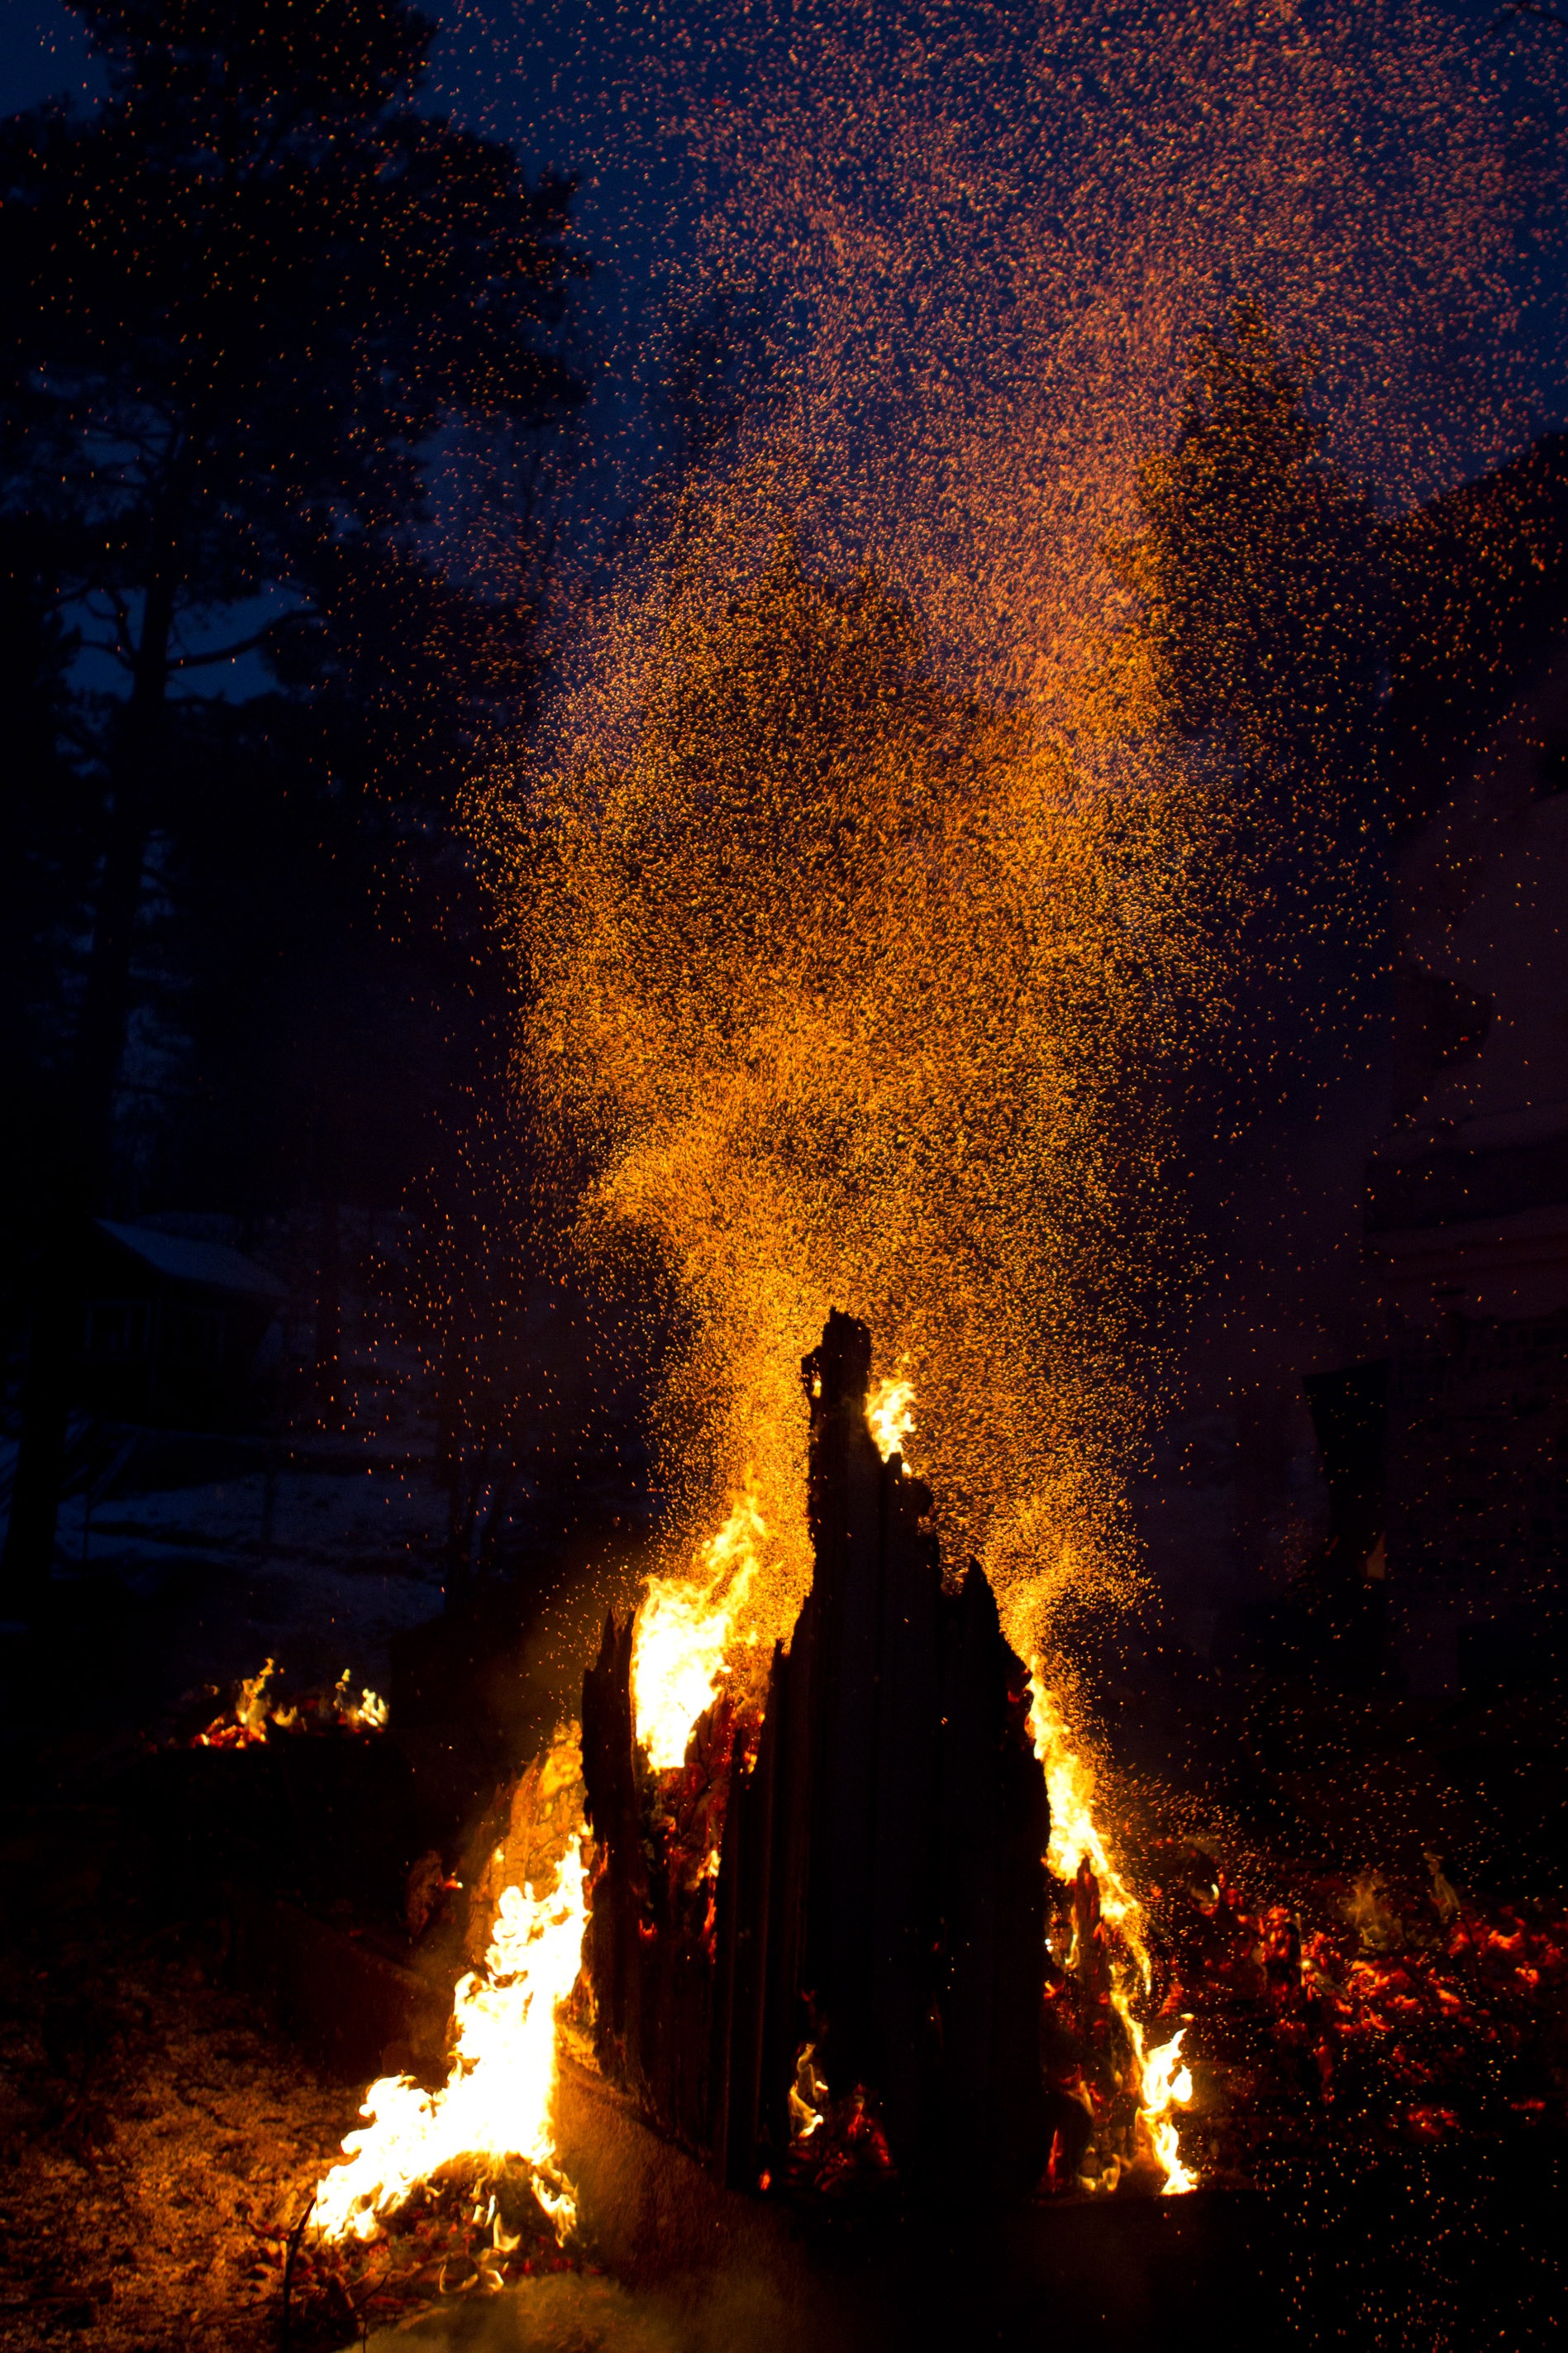
night, flame, fire, darkness, campfire, bonfire, sparks, geological phenomenon